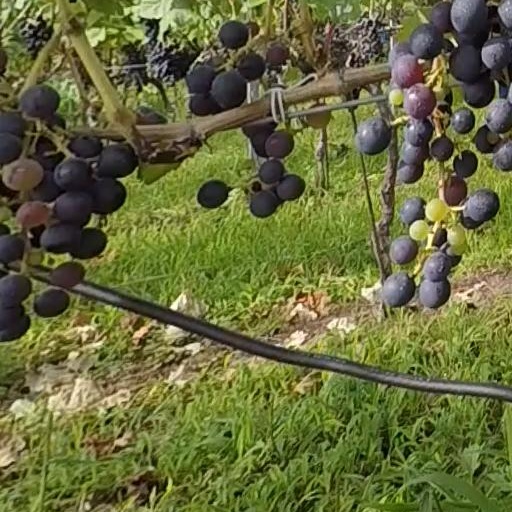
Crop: grape